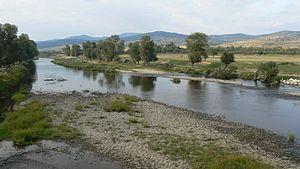
La rivière Topolnitsa est une rivière du sud de la Bulgarie. C'est un affluent important de la Maritsa.